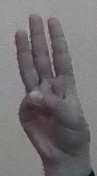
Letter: thaa